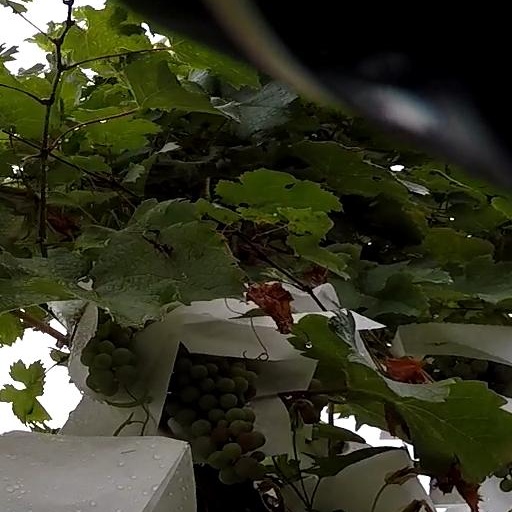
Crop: grape